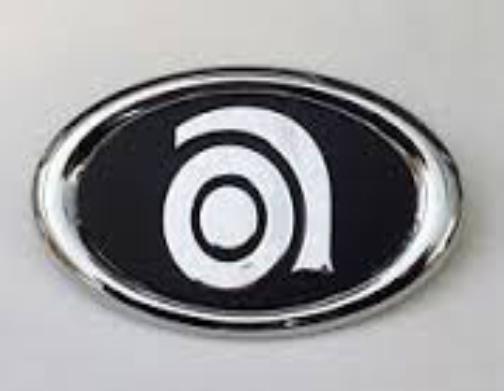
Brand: Ampeg
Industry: Others